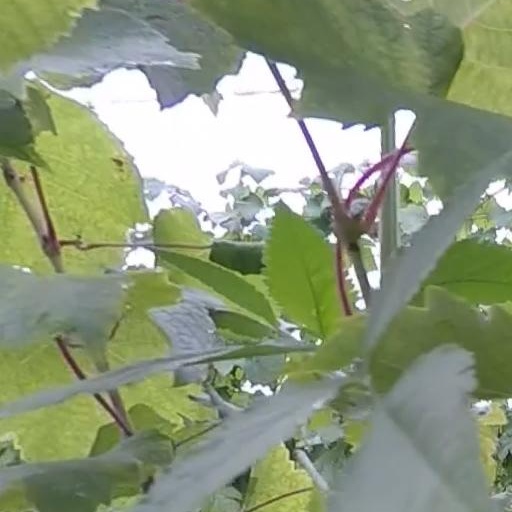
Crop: grape